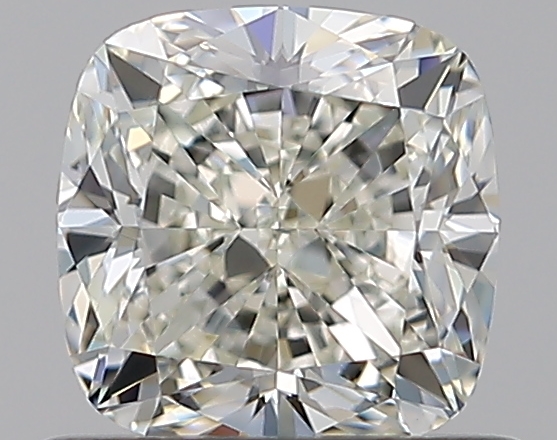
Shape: cushion
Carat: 0.79
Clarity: VVS2
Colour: K
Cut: EX
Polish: EX
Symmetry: EX
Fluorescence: N
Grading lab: GIA
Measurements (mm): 5.12 x 5.09 x 3.48